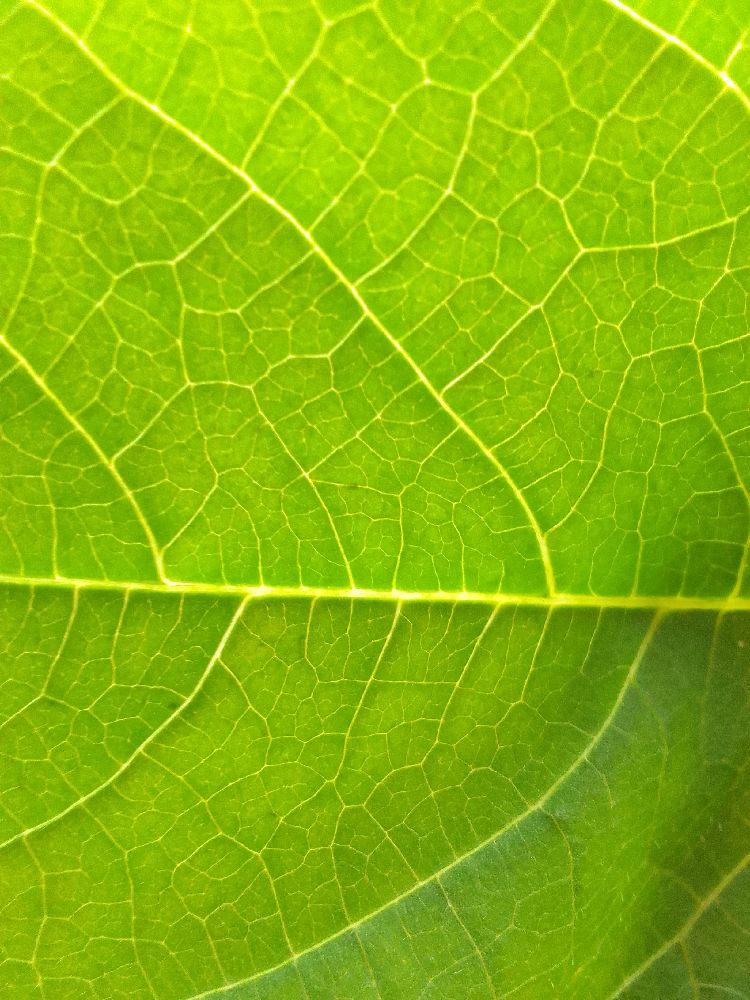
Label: healthy